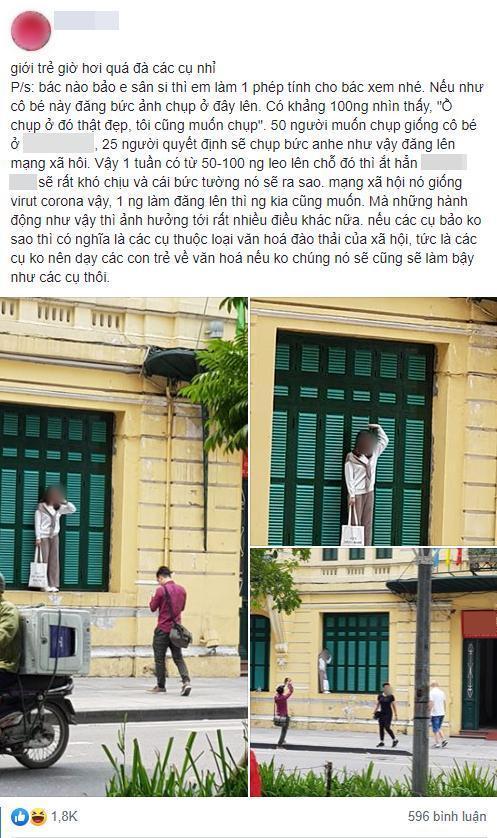
có một cô gái mặc áo trắng đang tạo dáng chụp ảnh trong những bức ảnh